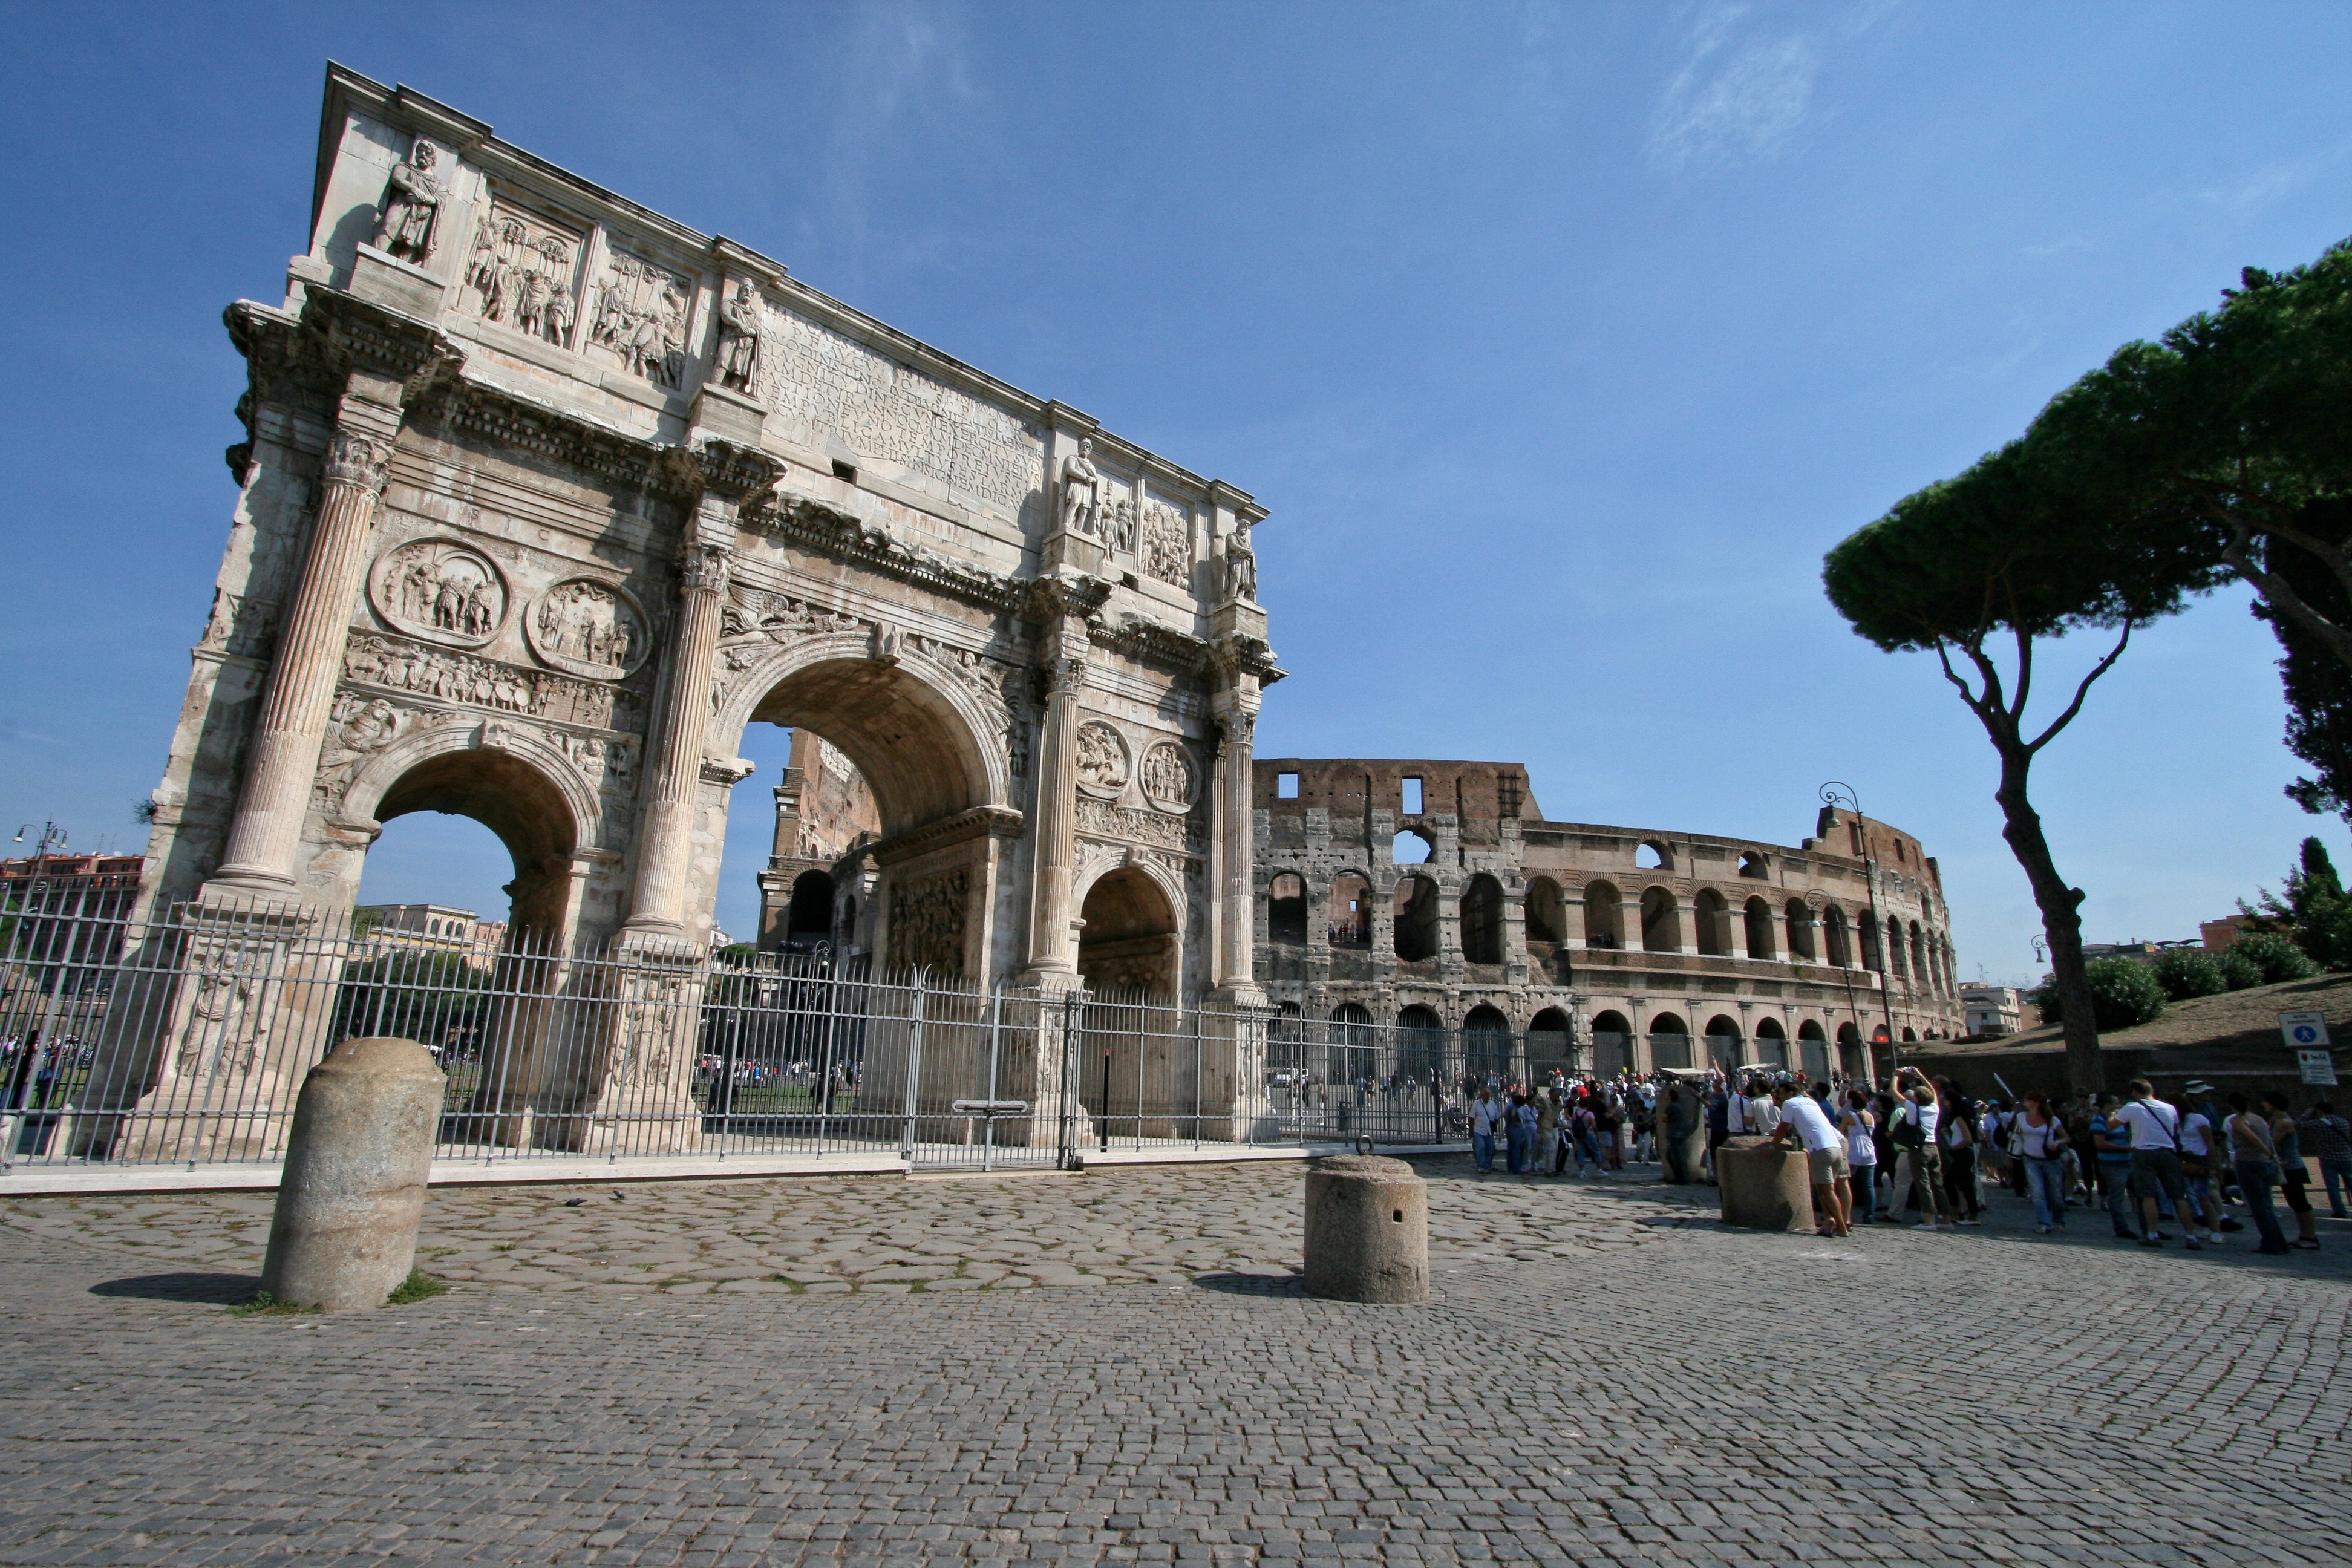
architecture, palace, monument, arch, plaza, landmark, italy, rome, town square, ancient rome, ancient architecture, bow and coliseum constantin, historic site, ancient history, ancient roman architecture